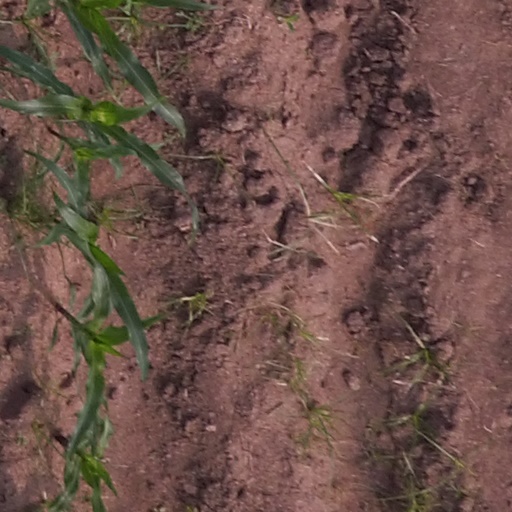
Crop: maize; corn